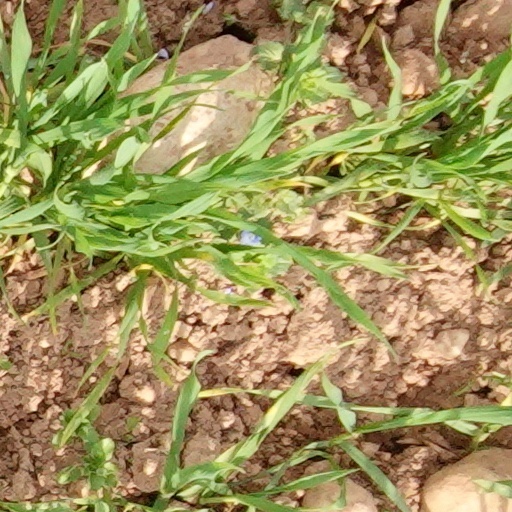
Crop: wheat